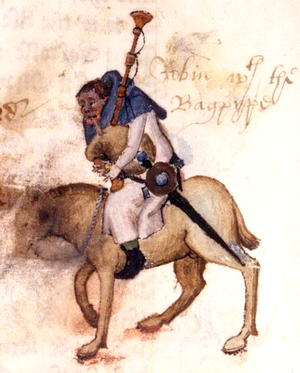
Le Conte du meunier est le deuxième des Contes de Canterbury de Geoffrey Chaucer.